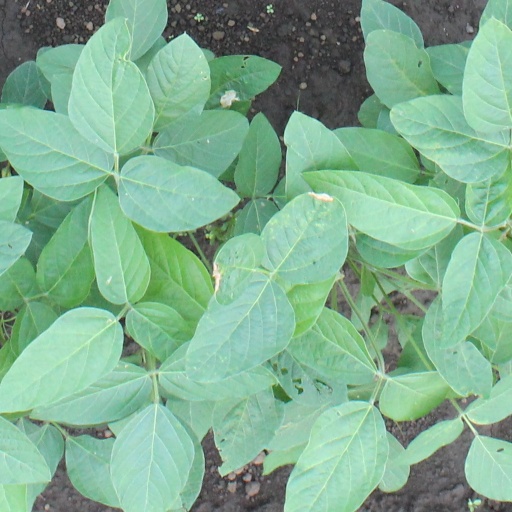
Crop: soybean